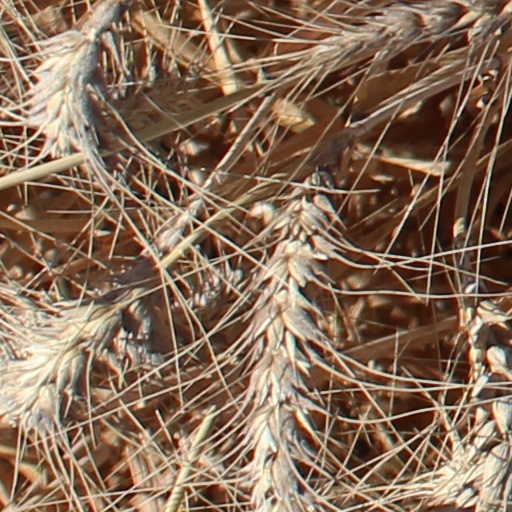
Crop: wheat